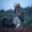
Label: deer